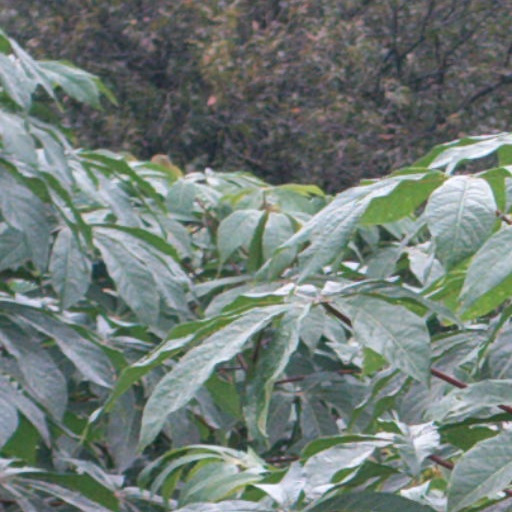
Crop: cassava